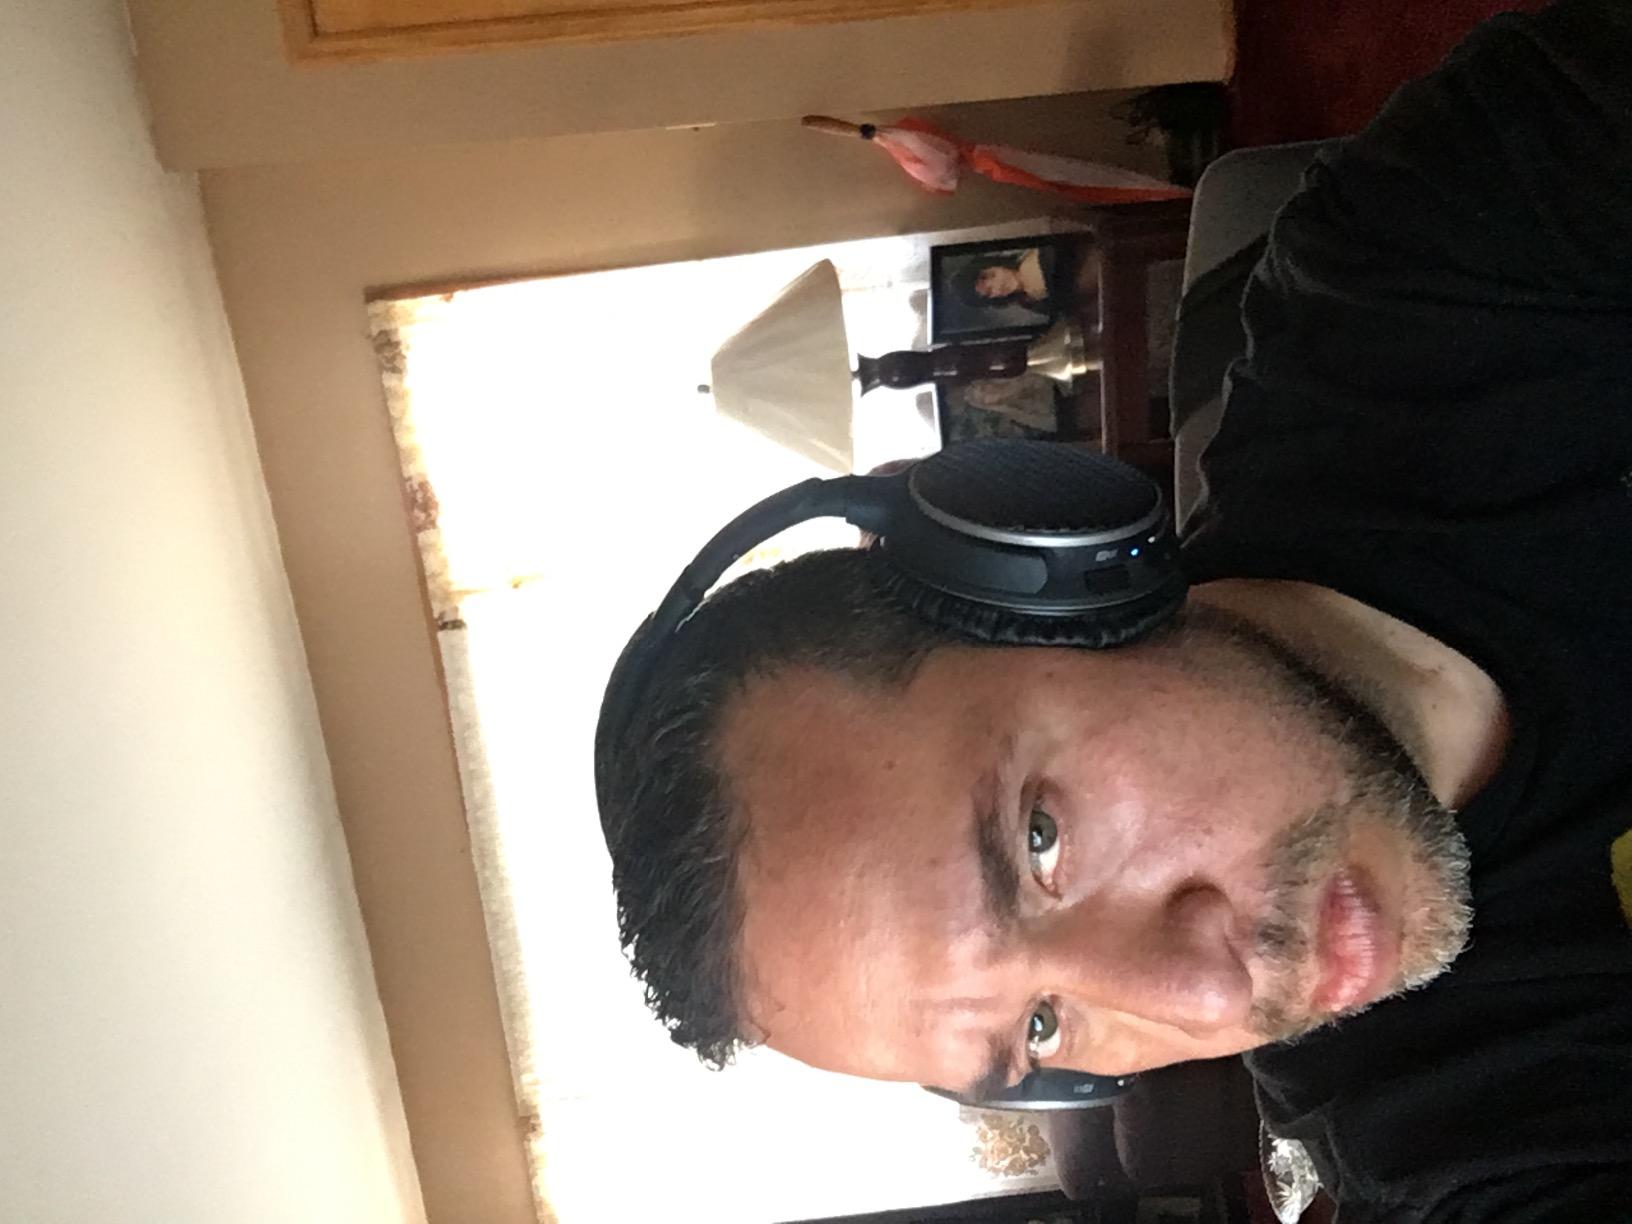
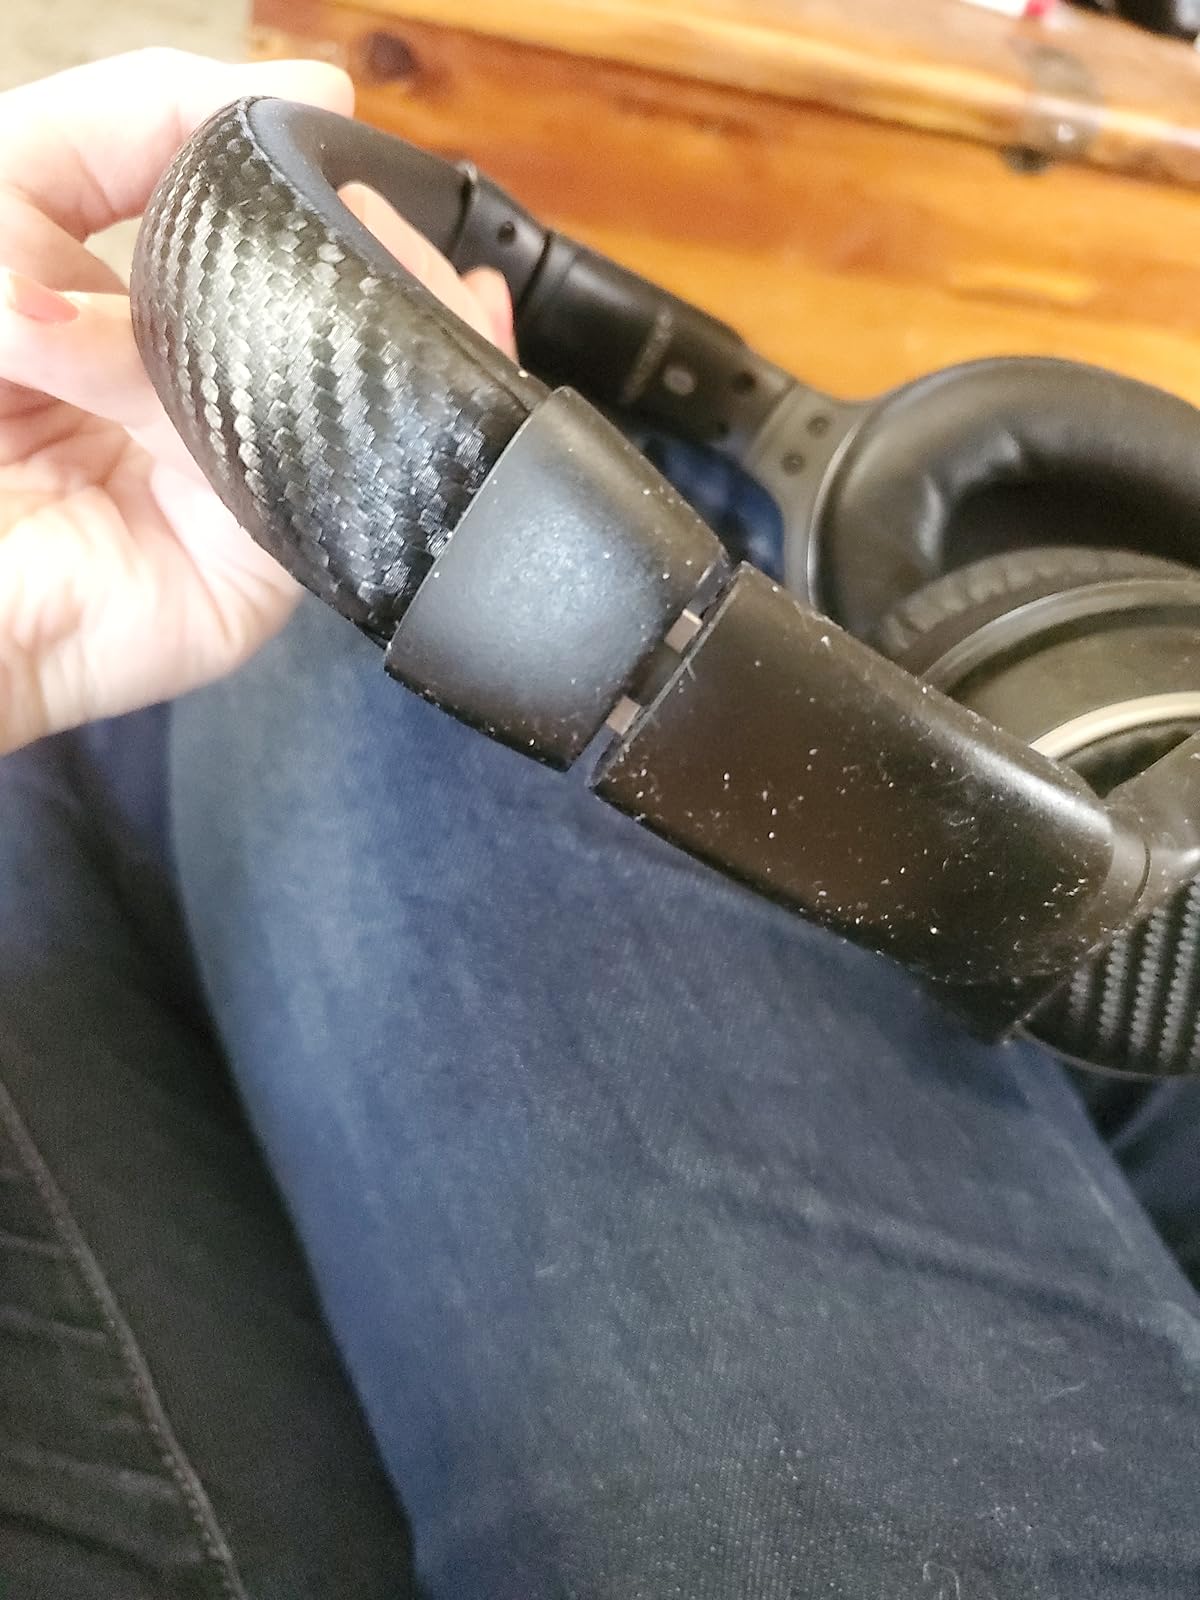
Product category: headphones
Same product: yes